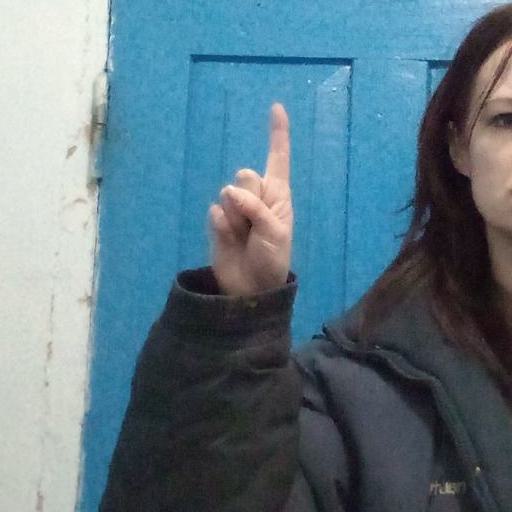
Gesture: one